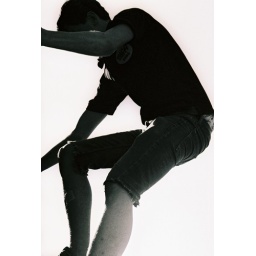
boy in the sky